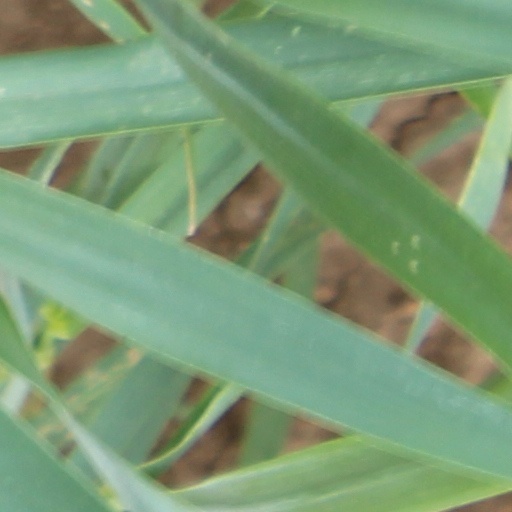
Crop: wheat